GAZ-M1

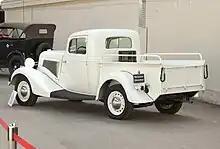
Rear view of the GAZ-M415, a light truck version of the M1

Specifically, the first prototype for the GAZ M-1 was based on the 1934 Ford Model B 40A four-door sedan. The prototype was powered by a four-cylinder engine (a modified version of the one used in its predecessor the GAZ-A), although it appears already to have been intended that production cars, like the Ford on which they were based, would use V8 units. Documentation was transferred by Ford in accordance with the terms of the technology sharing agreement and the first prototype was unveiled in February 1935. A major innovation for the manufacturer was the all-steel body, although at this stage the roof was still reinforced using timber side rails and was coated with synthetic “leatherette” fabric.